College Landing Archeological Site

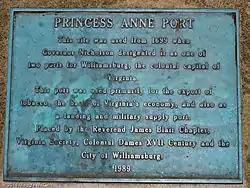
Historical marker at the site

The College Landing Archeological Site is the site of a colonial-era port area in Williamsburg, Virginia. Located near the confluence of College Creek and Paper Mill Creek, the site was the main port facility for Williamsburg after it was established in 1699. The area was populated with wharves, warehouses, and industrial facilities, but fell into decline after the state capital was moved to Richmond at the time of the American Revolutionary War. The site was the subject of salvage excavation at the time of a 1976 highway project in the area.